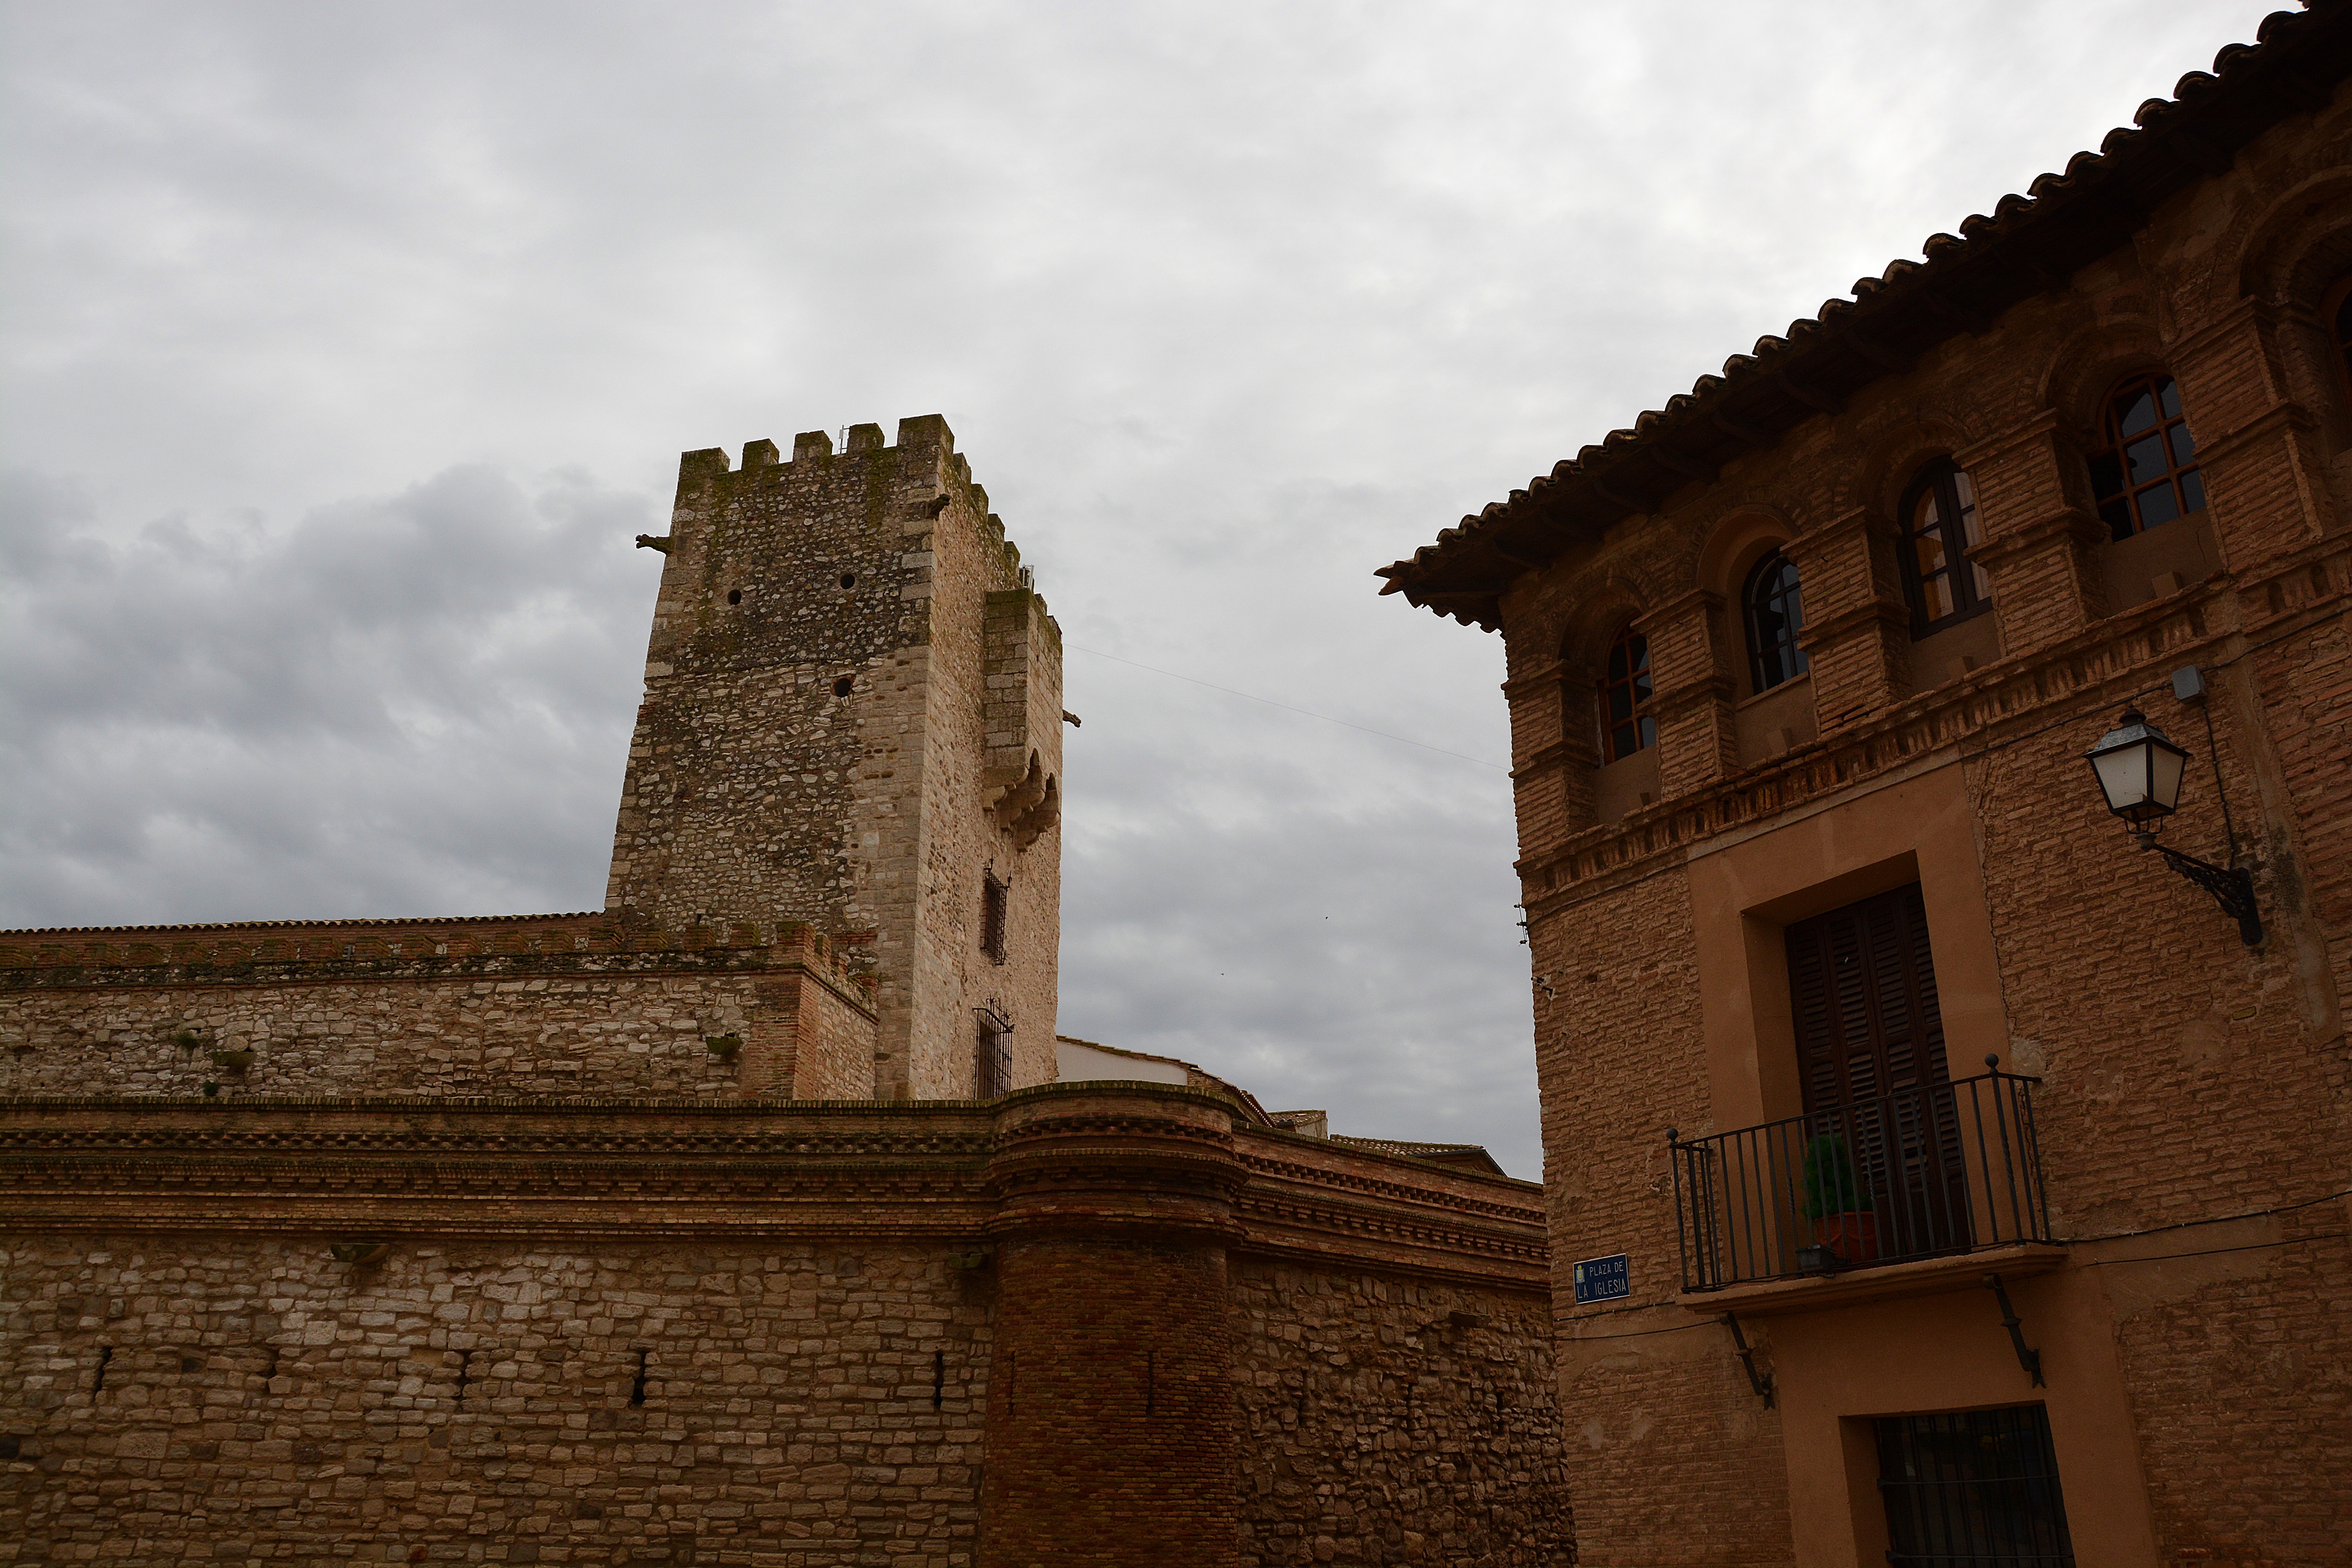
building, castle, facade, church, fortification, place of worship, history, middle ages, ancient history